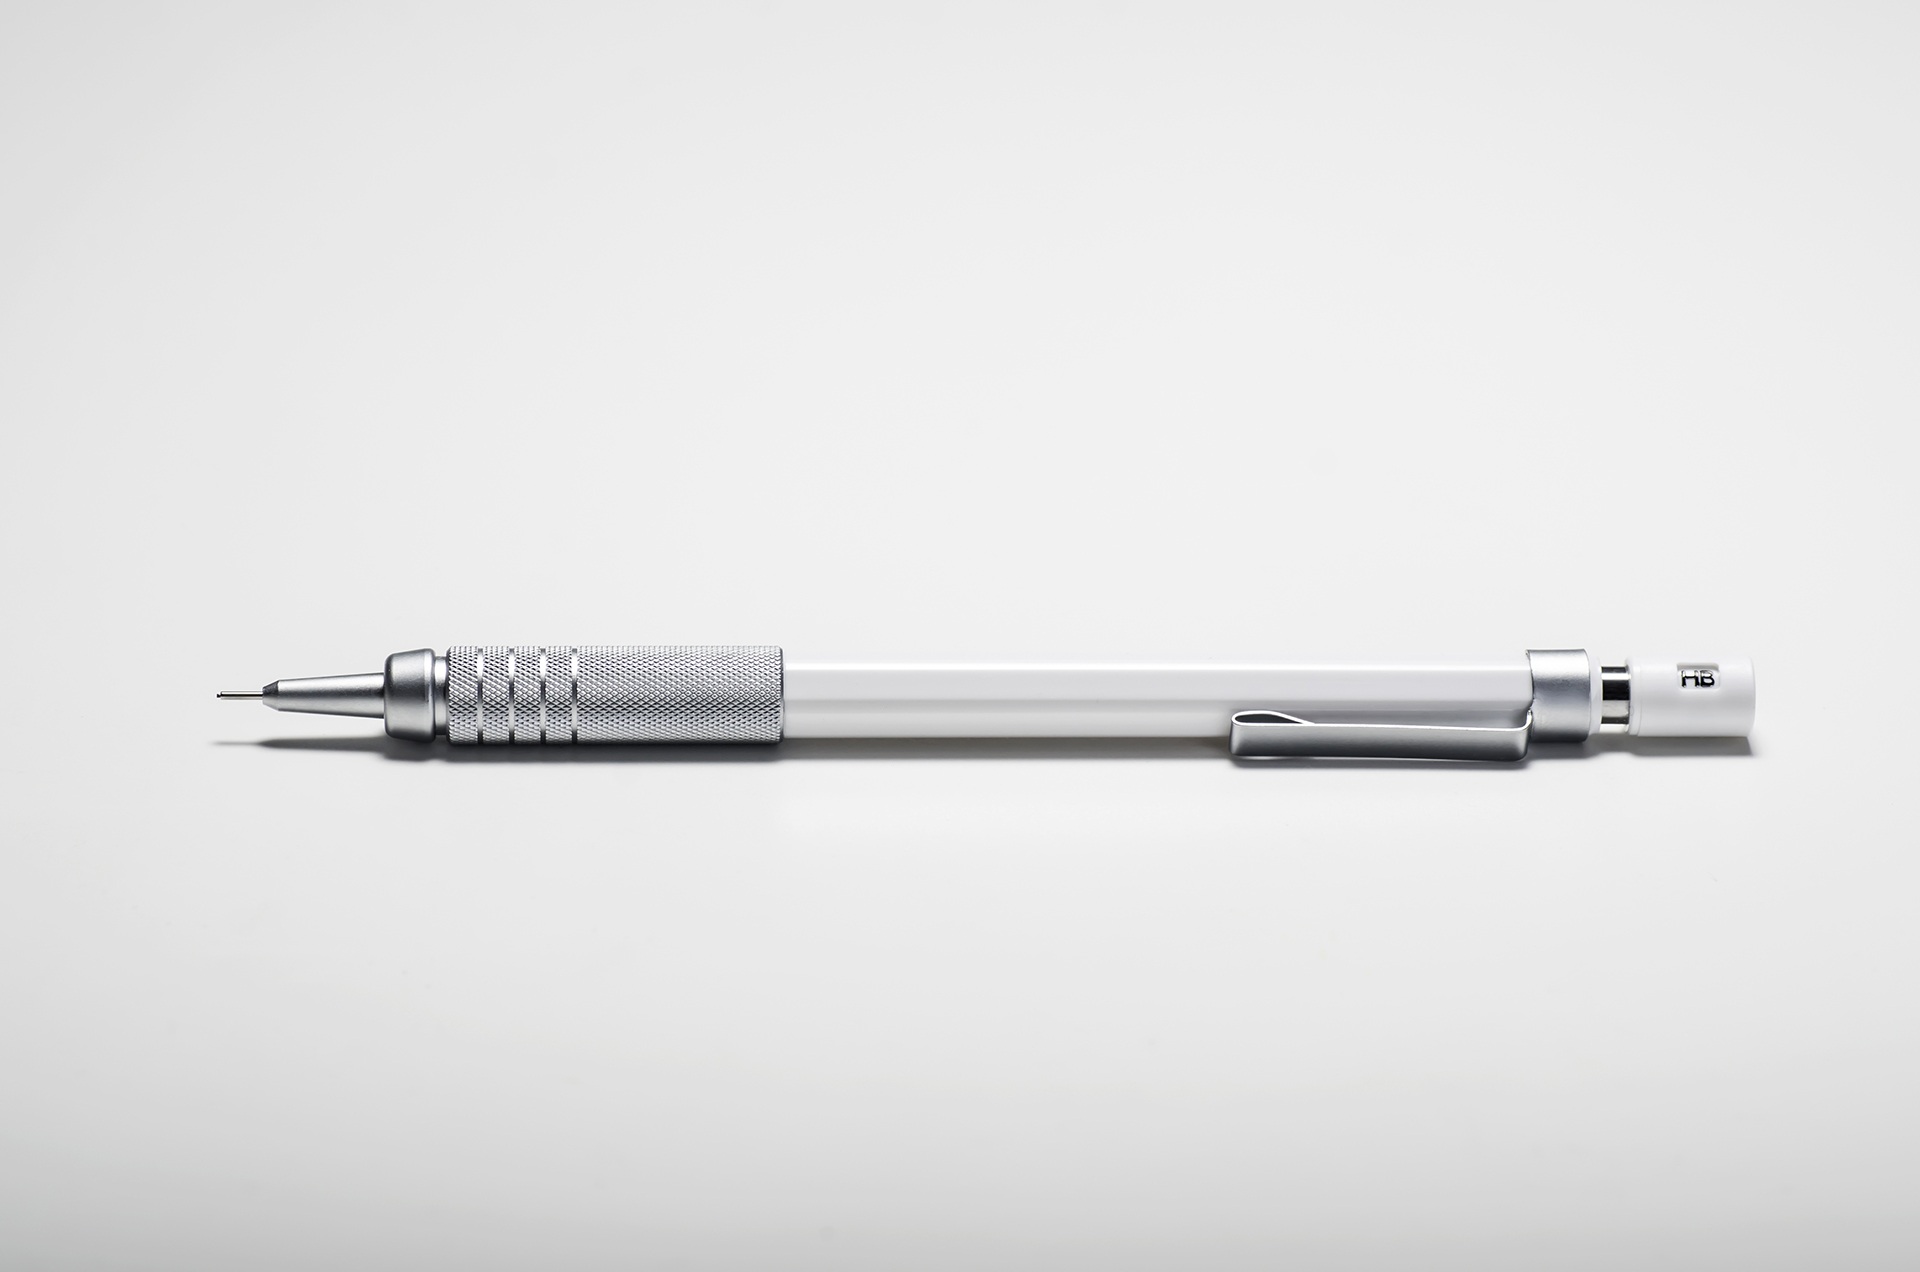
pencil, pen, product, drawing, stationery, learning, simple, office supplies, ball pen, product design, mechanical pencil, hardware accessory